Maidie Andrews

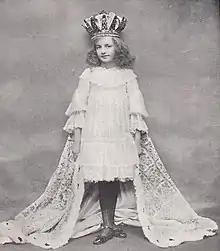
Andrews as Alice in "Alice in Wonderland" - "The Tatler" (January 1904)

A theatrical child star, she made her professional stage debut shortly before her 10th birthday as Master Sterling in "The Climbers" at the Comedy Theatre in September 1903, playing Alice in "Alice in Wonderland" at the same theatre during the Christmas period 1903–04. Of her performance as Alice the critic of "Lloyd's Weekly Newspaper" wrote, 'Mr. John Donald, the manager, is fortunate in having secured for the artless Alice such a winsome little actress as Miss Maidie Andrews, who evokes interest for all she says and does.'